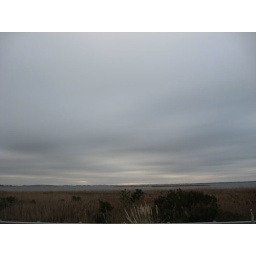
The clouds looked like a big cotton ball in the sky.